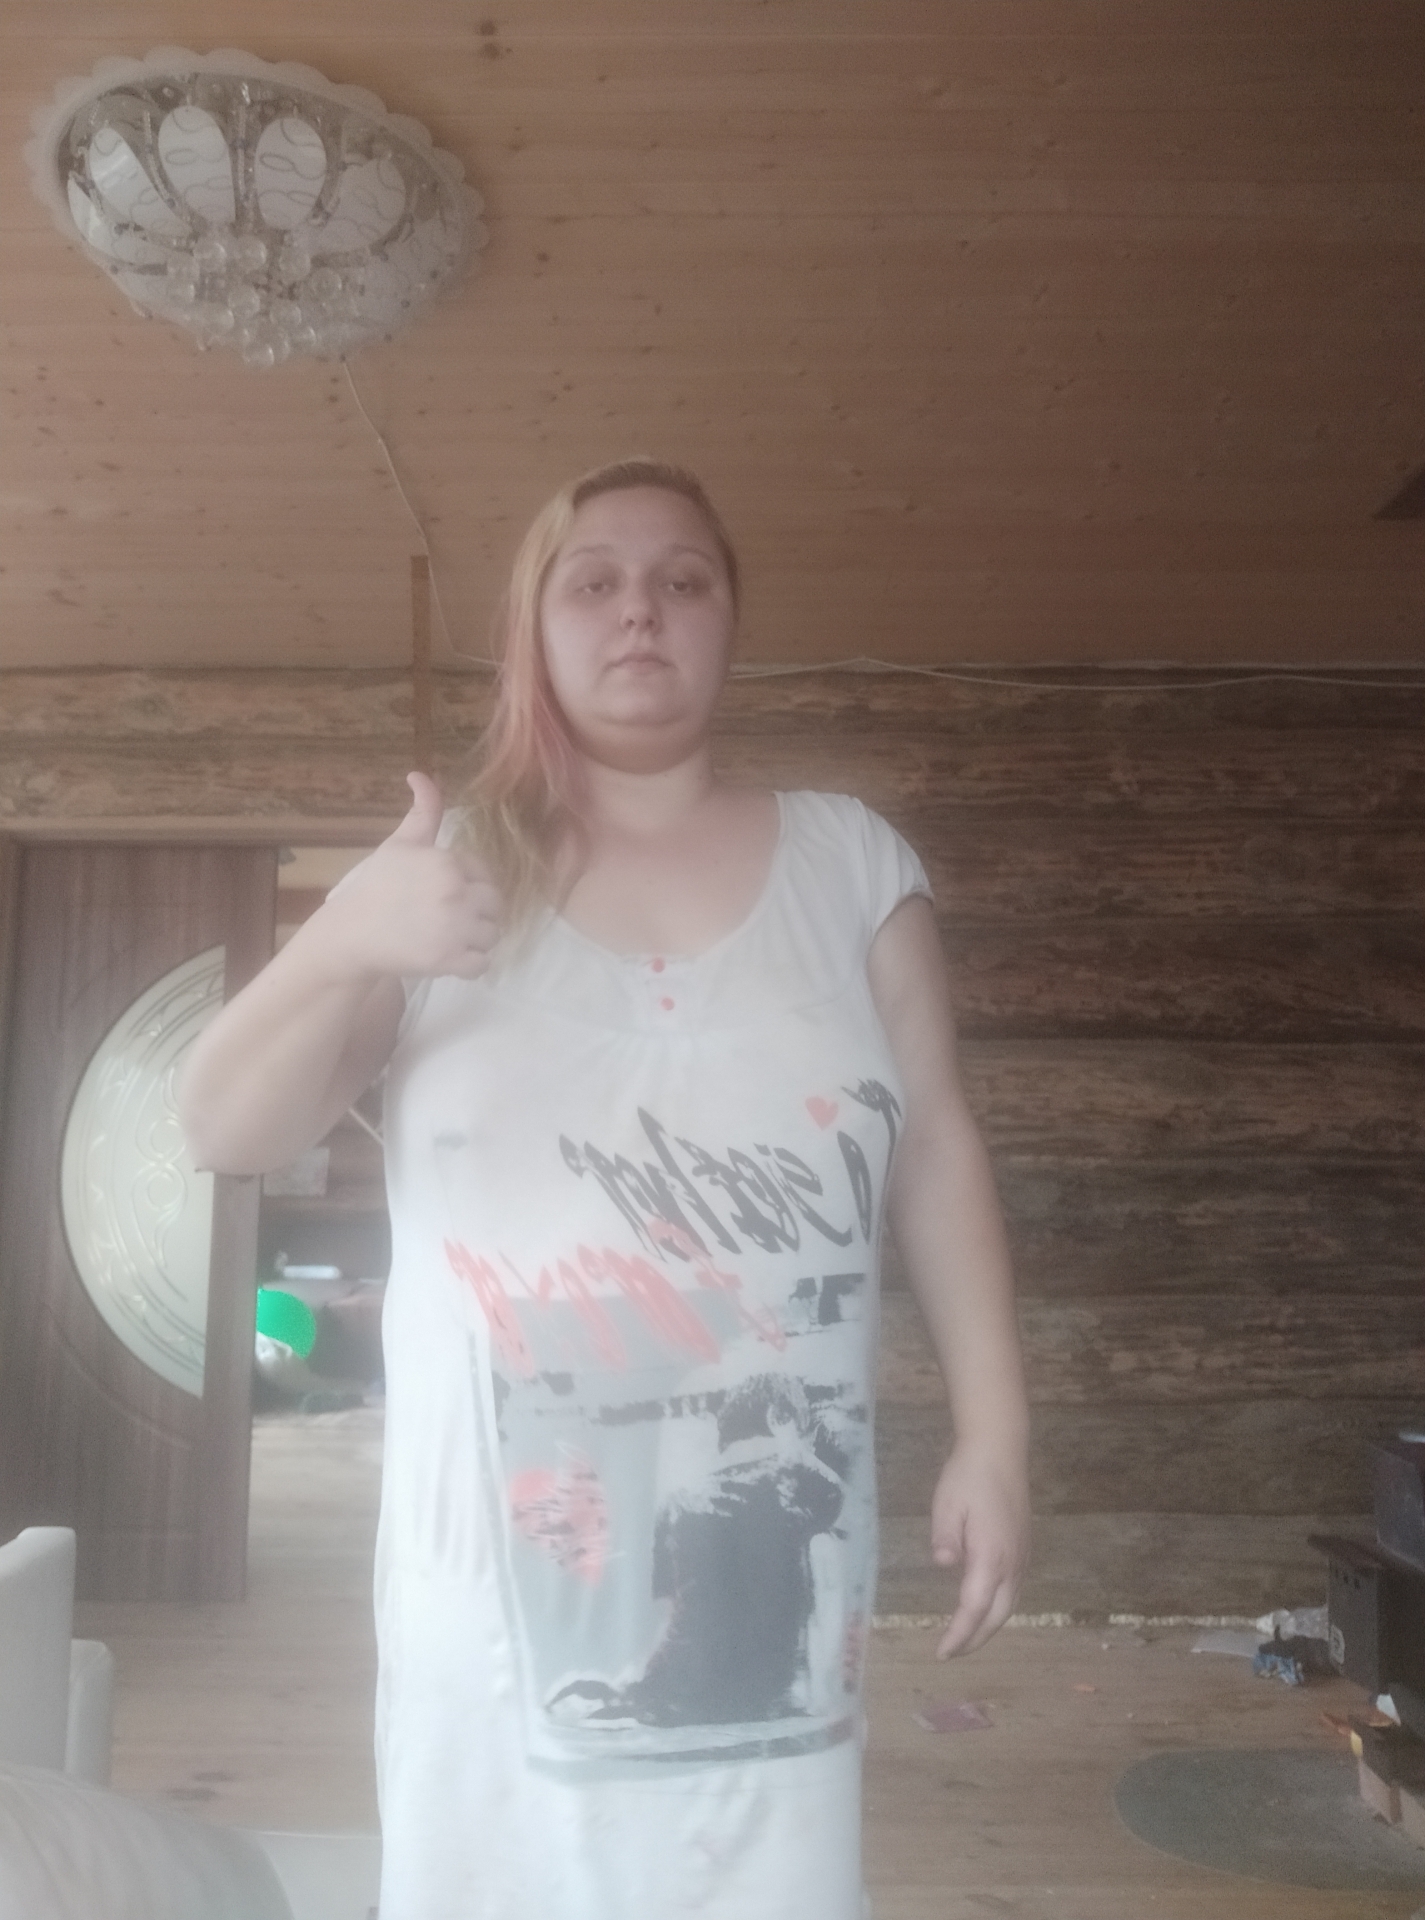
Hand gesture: like